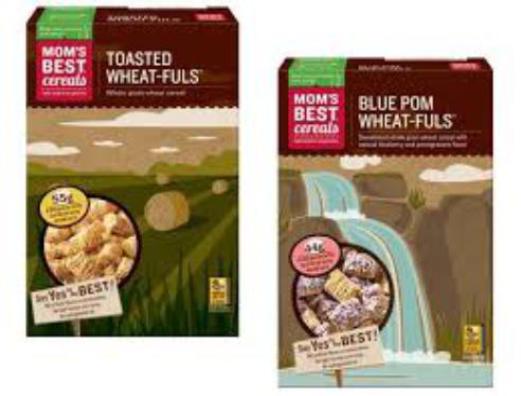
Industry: Food